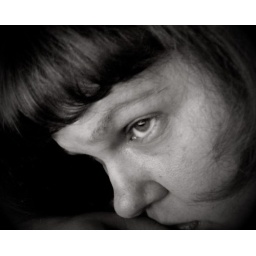
Watching a DVD on the laptop in bed is surprisingly wonderful when you're worn out.